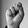
ASL letter: S